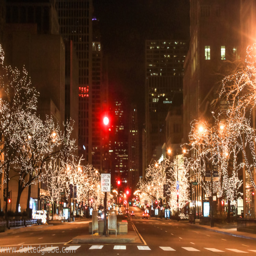
planning a trip to the windy city soon ?